Crescent Warehouse Historic District

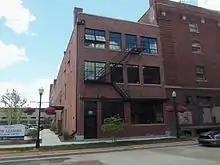
Kerker Paper Box Company

The district is associated with the commercial and industrial development that happened on the east side of the downtown area between 1900 and 1950. This was a transitional period for the city's economy as it moved from a lumber-based economy to a more diverse industrial and commercial base. During this time new factories, warehouses, and railroad buildings were constructed in the district. This collection of multi-story industrial-based buildings is rare within the state of Iowa.